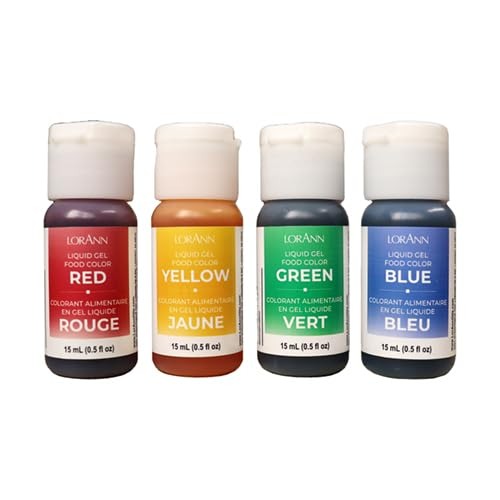
Item Name: LorAnn 4-pack Assorted Liquid Gel Food Color
Bullet Point 1: LorAnn 4-pack Assorted Liquid Gel Food Color
Bullet Point 2: Our assortment of professional strength liquid gel food colors offers vibrant and versatile colors for a wide variety of candies, frostings, icings and more.
Bullet Point 3: 4-unit carton (½ ounce bottles) includes 1 each: Red, Yellow, Green, Blue
Value: 2.0
Unit: Fl Oz

Price: 9.45